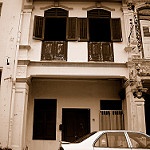
Label: buildings